RoboCop 2

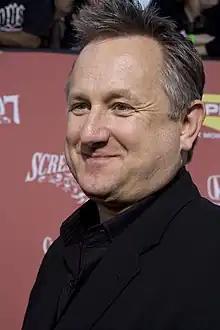
Edward Neumeier in 2007. As a result of a five-month Writer's Guild strike and a difficulty to agree with Orion on a story, he and Michael Miner were fired from the project.

"RoboCop" screenwriters Edward Neumeier and Michael Miner started drafting a sequel in September 1987 due to strong demand by Orion which imposed a deadline of December 31, 1987. Neumeir and Miner rushed the screenplay as they were also simultaneously writing for another Orion project, "Company Man"; a film about the Central Intelligence Agency's involvement in the Contras, it was planned to be directed by Oliver Stone, star Paul Newman, and be released before the next United States election.